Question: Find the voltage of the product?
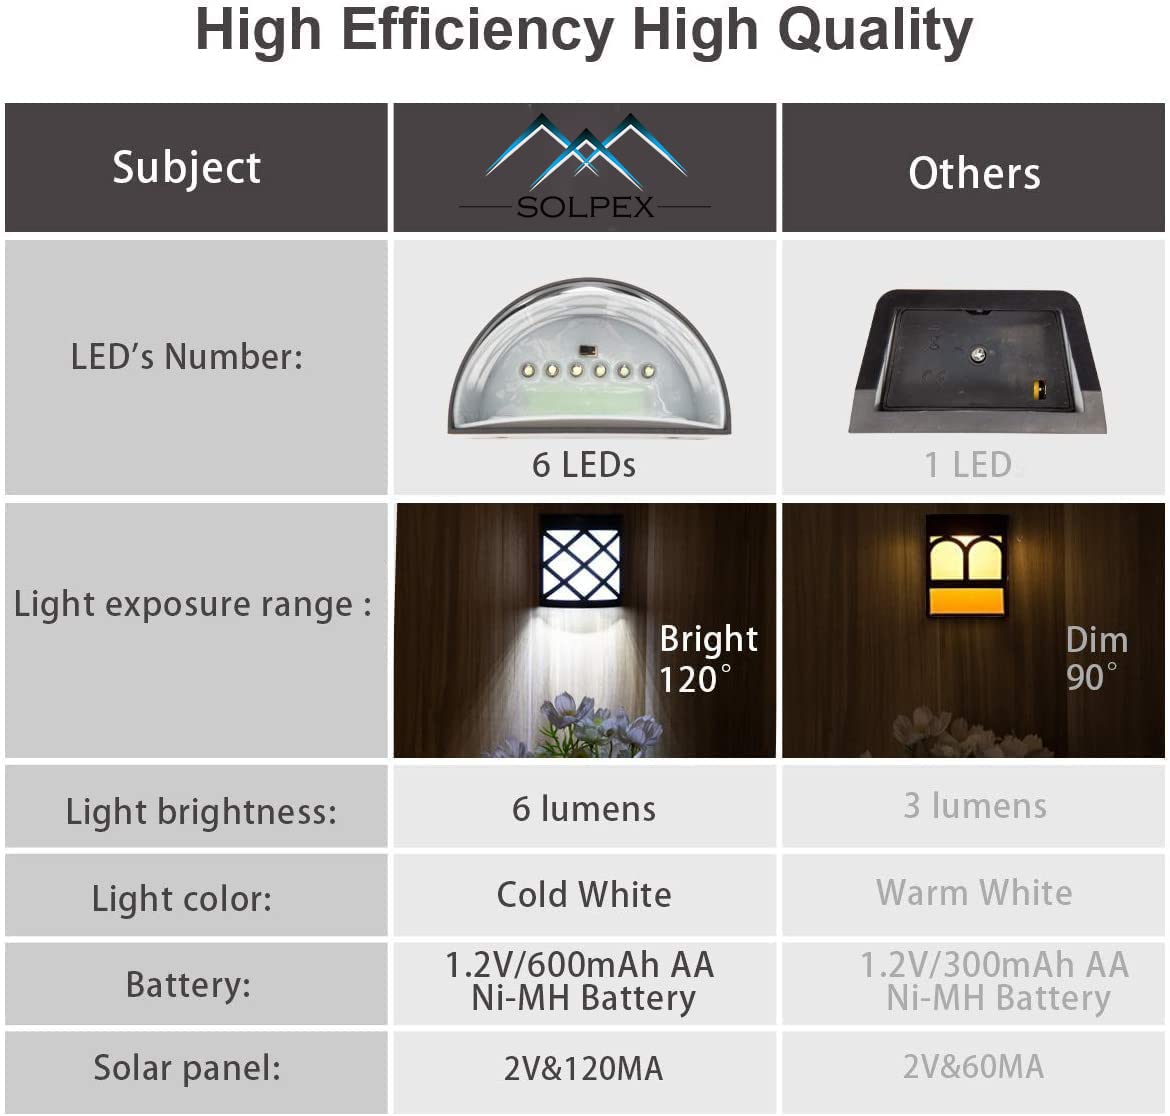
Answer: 2.0 volt